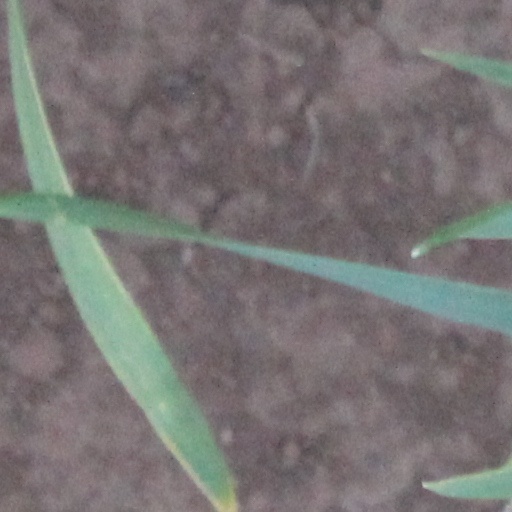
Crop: wheat